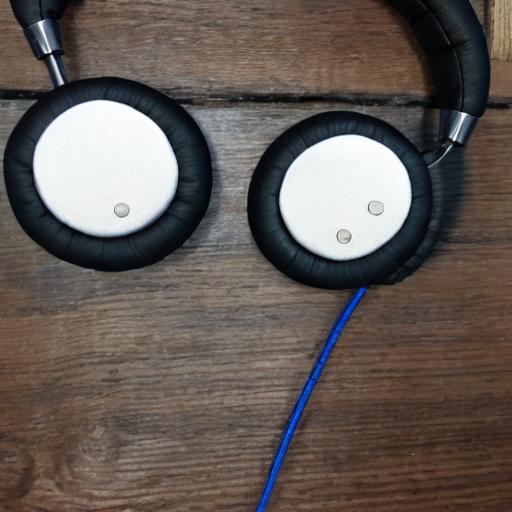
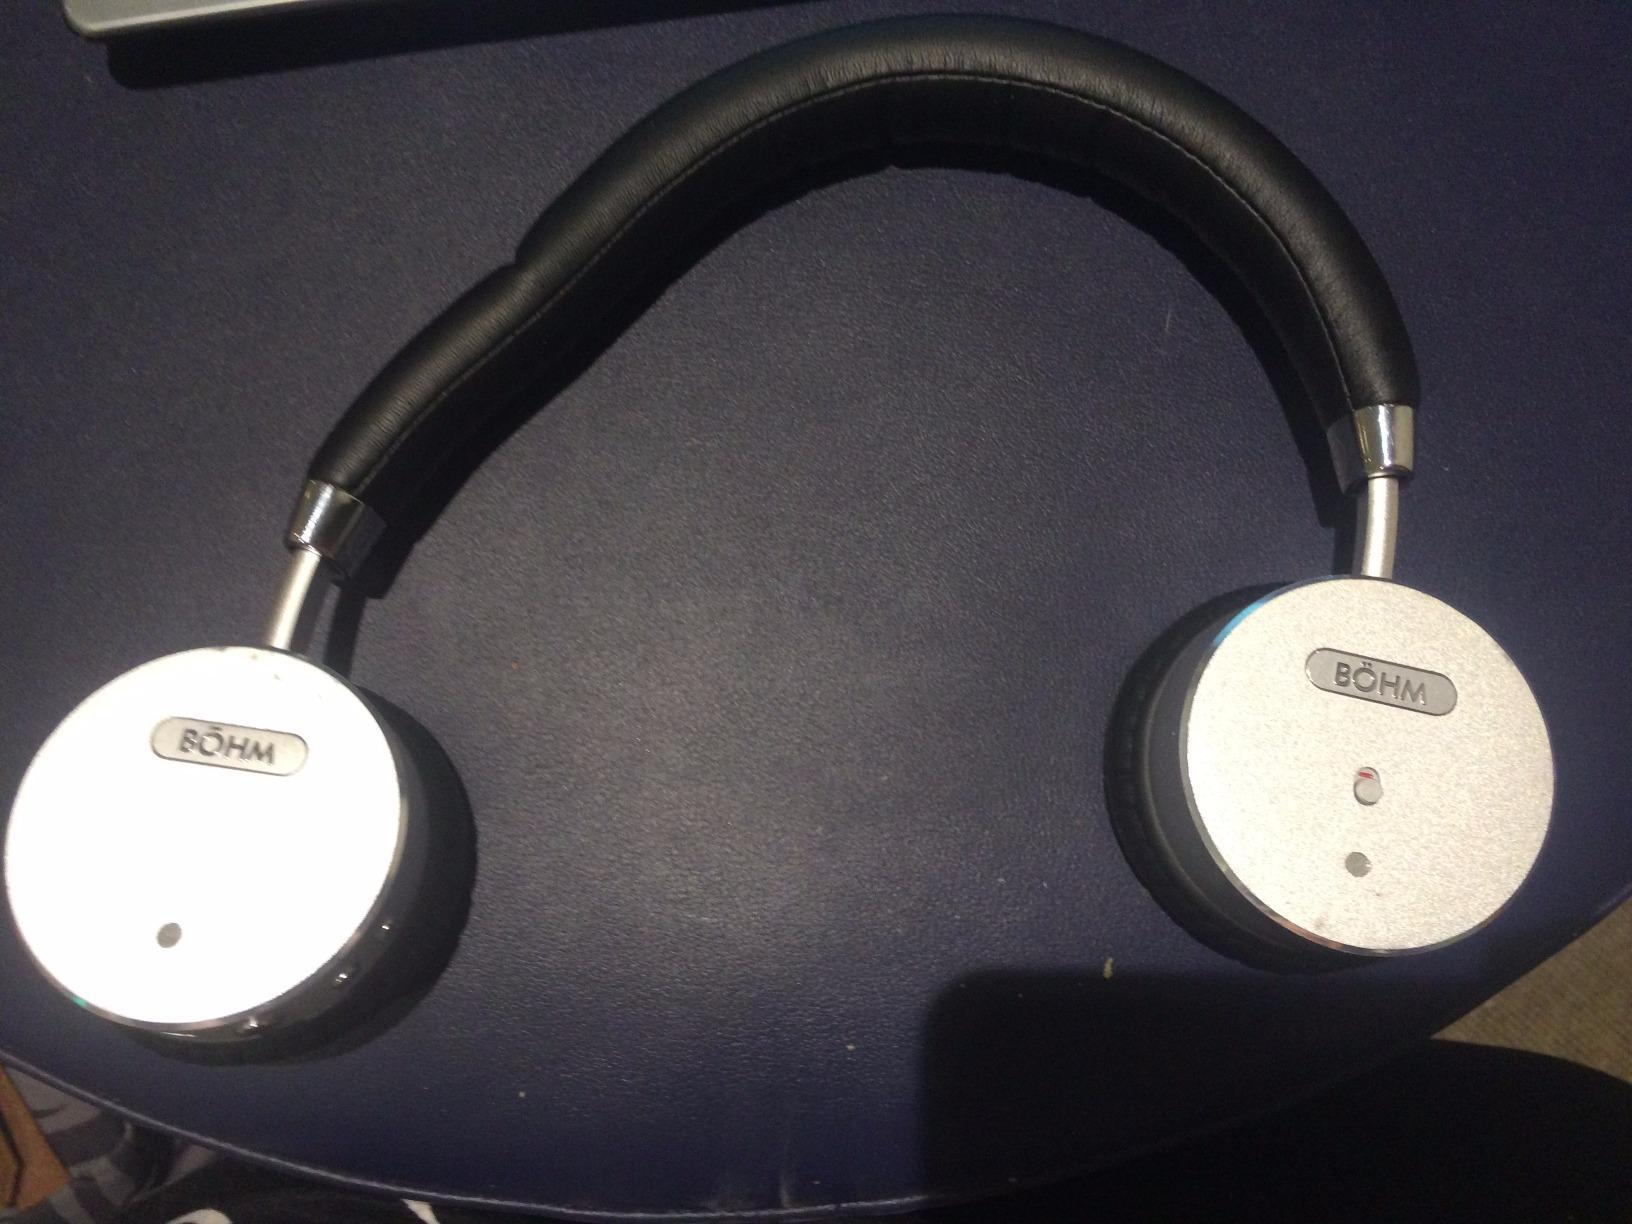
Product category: headphones
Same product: no